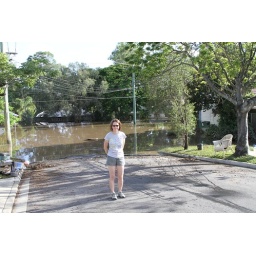
View towards the houses in our street. Note: I am standing at the level where the Flood peaked. Thurs 4pm